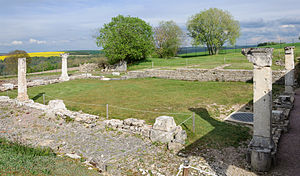
Oppidum
Udgravninger fra det formodede Alesia.
Et oppidum er det latinske navn på bosættelserne i et romersk administrationscentrum.